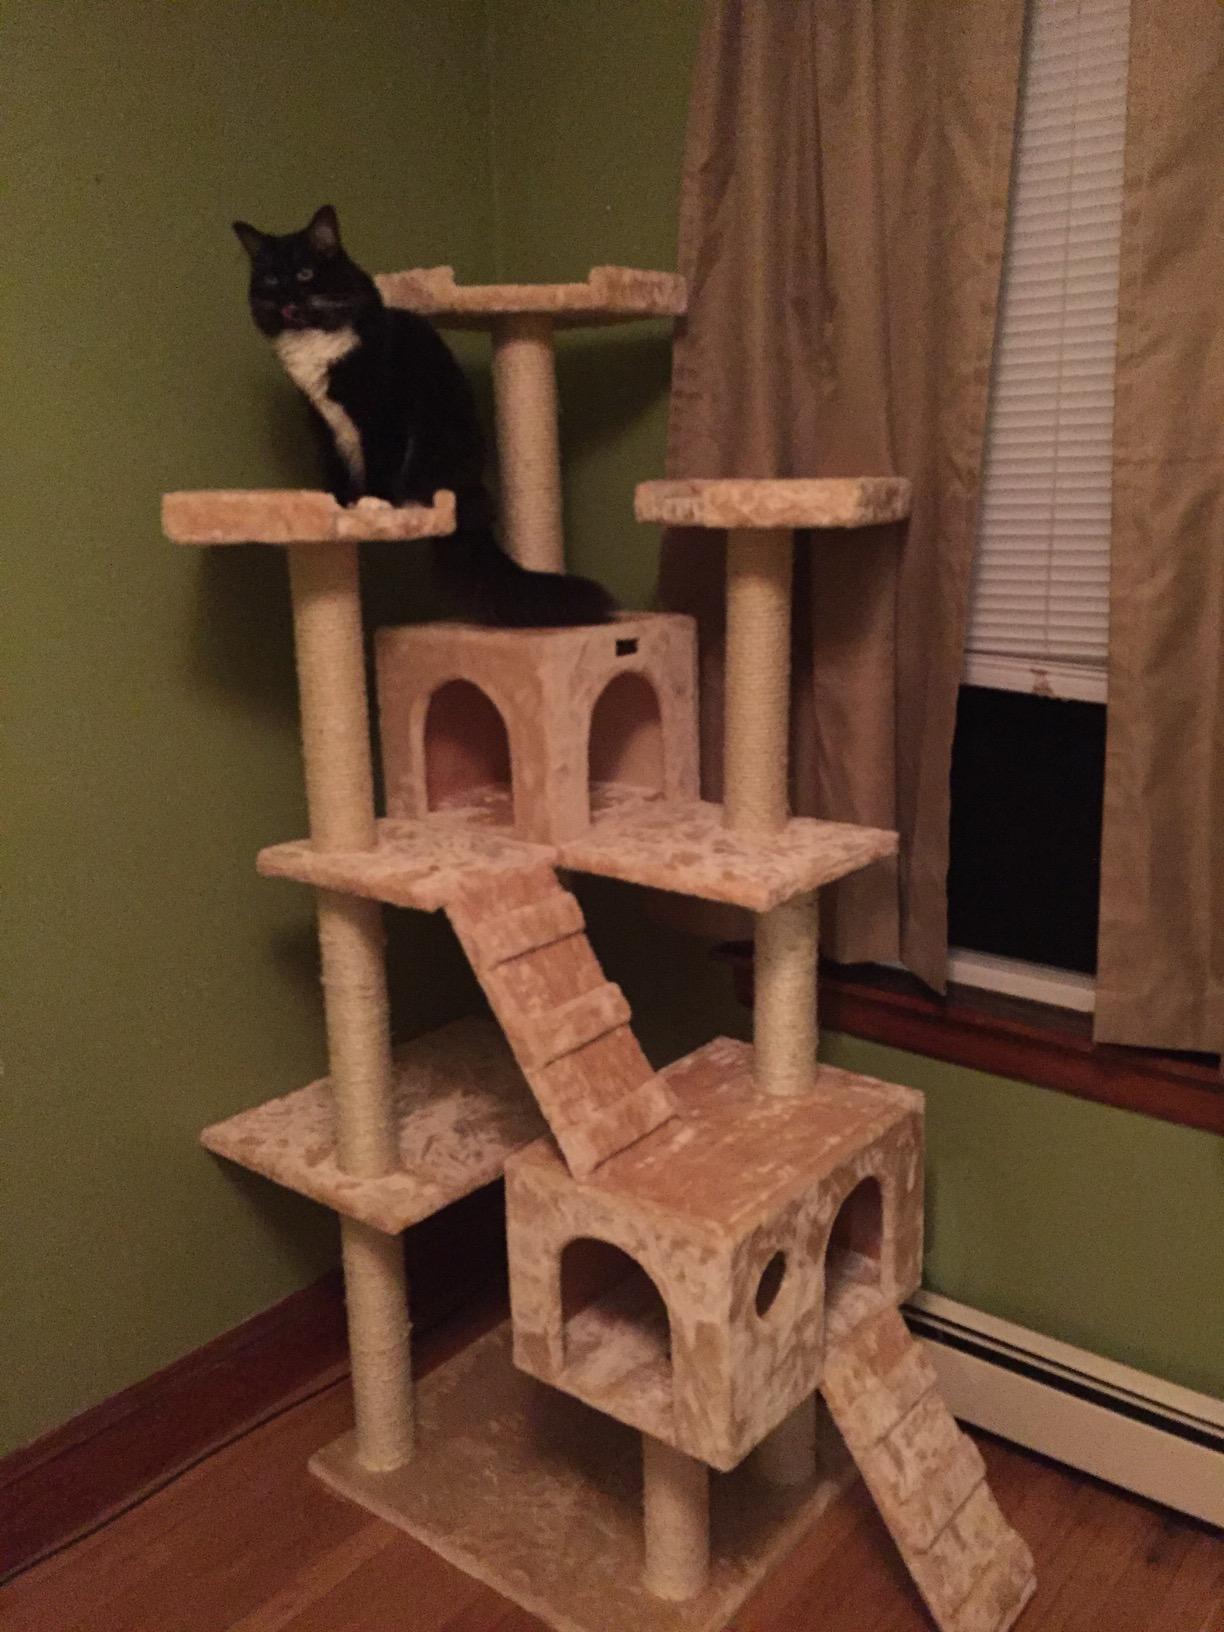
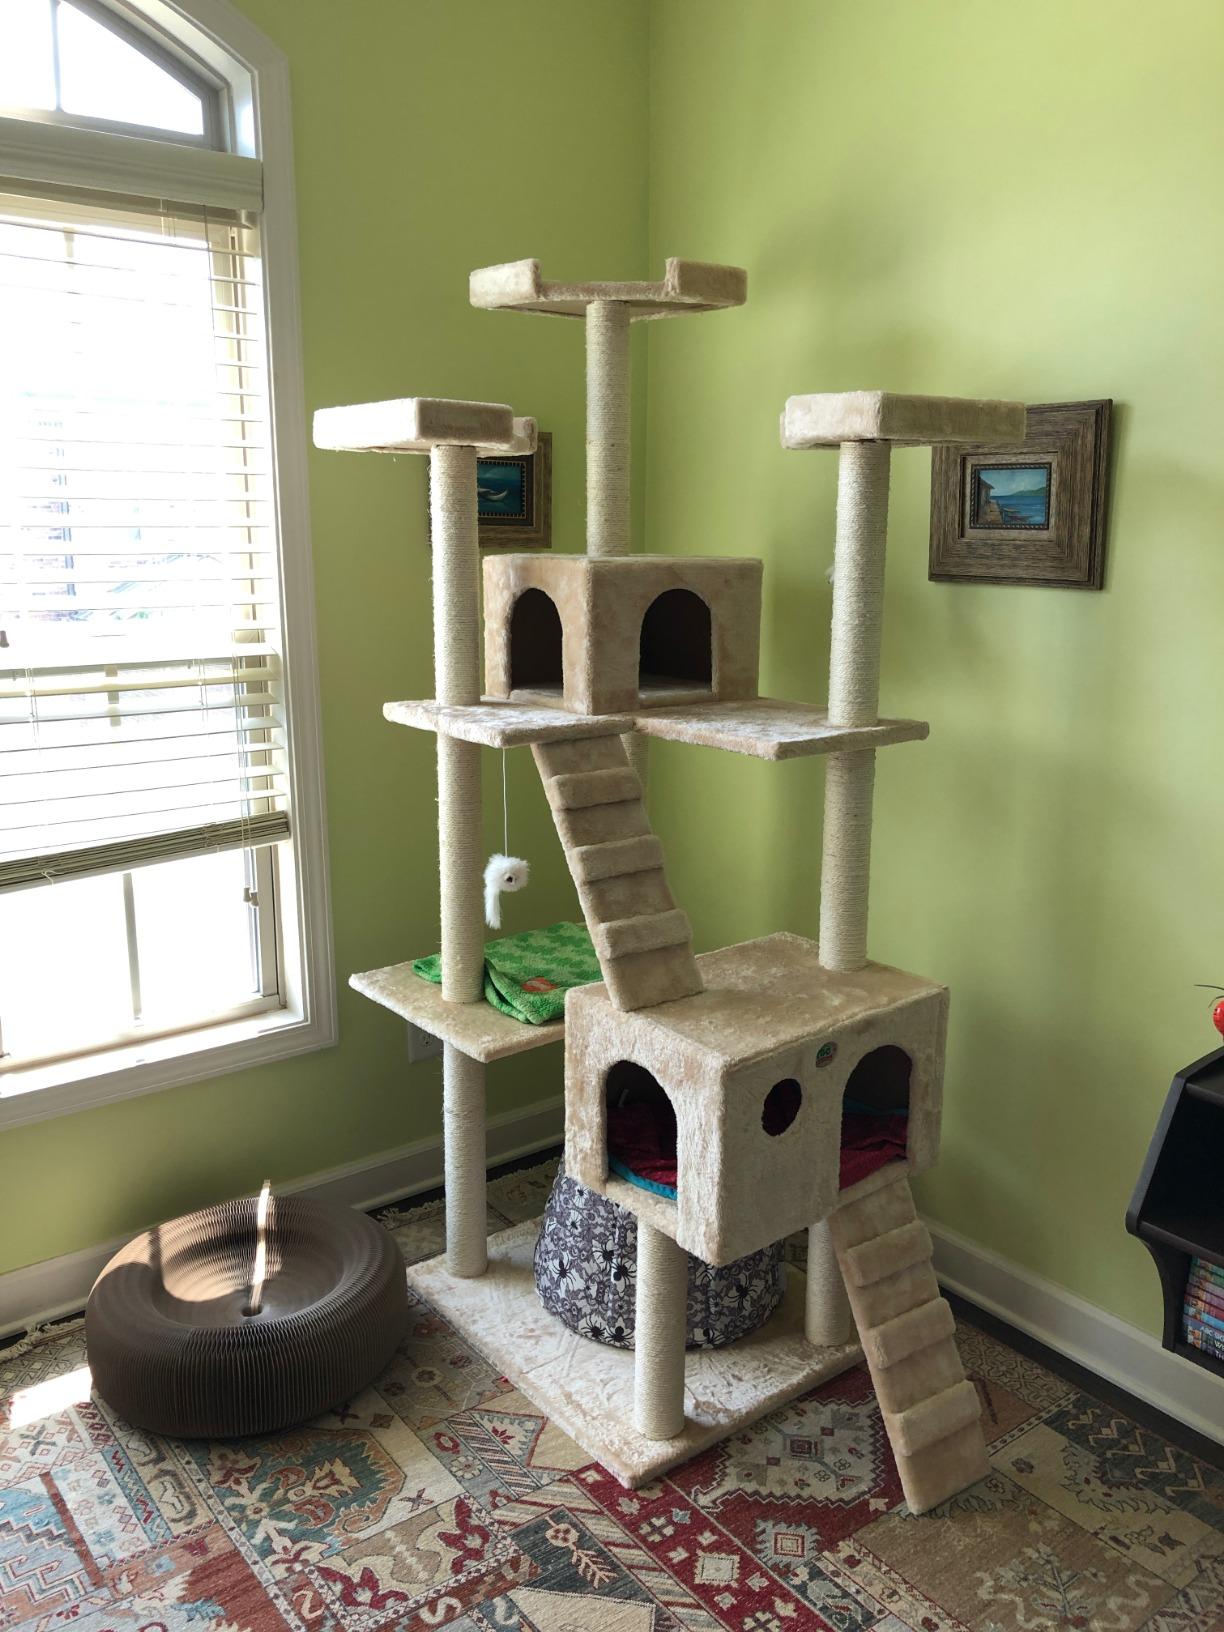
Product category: items_cat tree
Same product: no